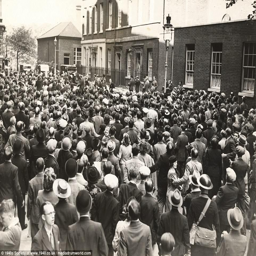
crowds gather outside a city for the announcement that country was at war